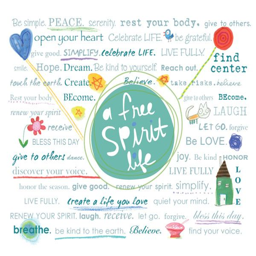
like the hand generated text .